Friulian revolt of 1511

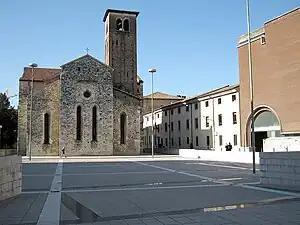
Piazza Venerio and the church of San Francesco. The shiny marble signs indicate the planimetry of Antonio Savorgnan's palace, demolished in 1549.

The Venetian government established a special tribunal that condemned to death the main exponents of the revolt, but failed to adjudicate the real culprit, Antonio Savorgnan who, given the overall negative outcome, paradoxically found shelter among the Imperial's ranks which he had so long opposed to, in Villach, in the Austrian territory.